List of mayors of Ferrara

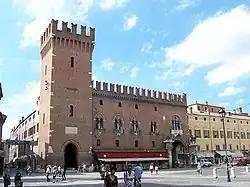
Ferrara's City Hall

The mayor of Ferrara is an elected politician who, along with Ferrara City Council, is accountable for the strategic government of Ferrara in Emilia-Romagna, Italy.